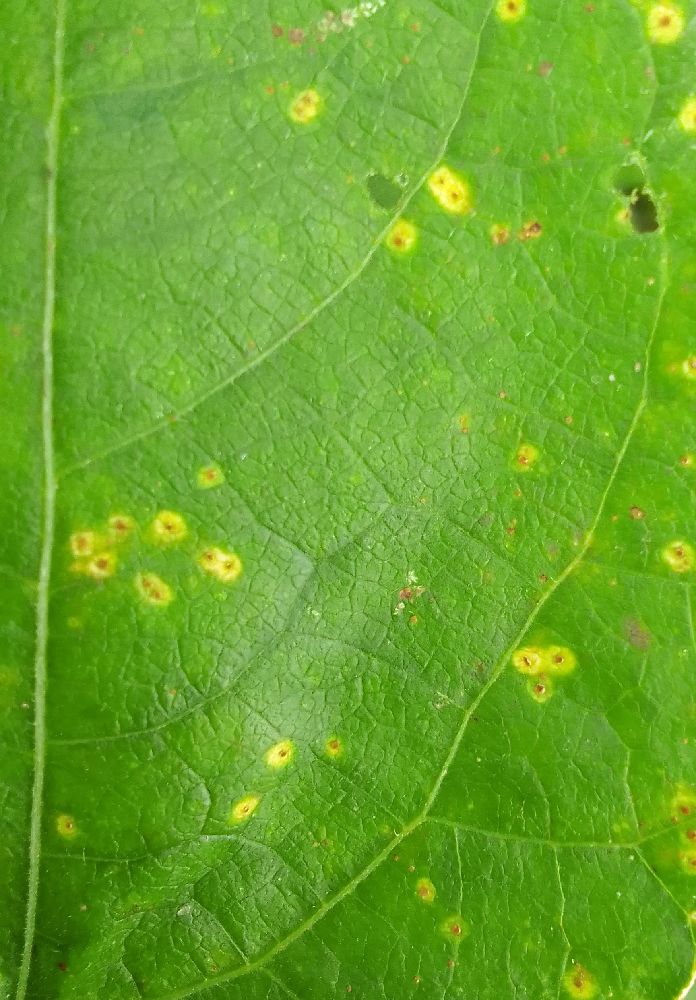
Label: rust